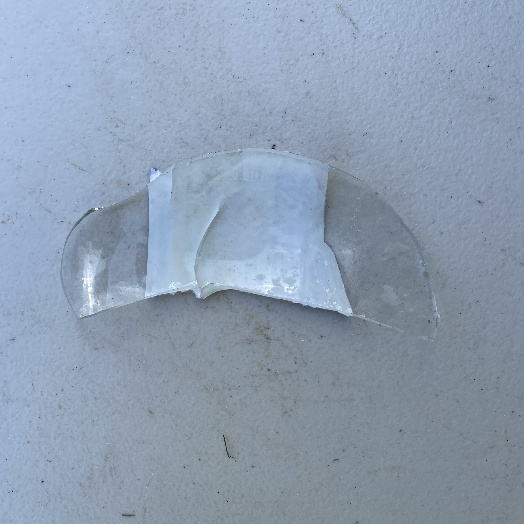
Label: Glass